Helen Walton

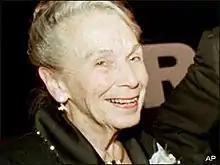

Helen Robson Walton (December 3, 1919 – April 19, 2007) was an American philanthropist and prominent arts advocate, dedicated to being a grandmother and to her community in Bentonville, Arkansas where she instituted a committee for a national museum of arts. After 31 years of activity, the Arkansas Committee on the National Museum for Women in the Arts is the longest standing committee in the state. She was also the wife of Walmart and Sam's Club founder Sam Walton. At one point in her life, she was the richest American and the eleventh-richest woman in the world.